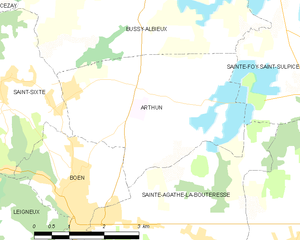
Arthun est une commune française située dans le département de la Loire en région Auvergne-Rhône-Alpes, et faisant partie de Loire Forez Agglomération.